White Hart Lane

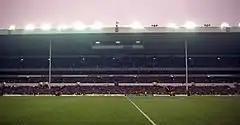
The East Stand in 1991 – the upper part of The Shelf had been replaced by executive boxes, but the remaining standing terraces had not yet been replaced by seats

In 1985, a plan to demolish and rebuild the East Stand was rejected by Haringey Council. In 1988, the club decided to proceed instead with a refurbishment of the East Stand despite objections by fans. The long stretch of raised standing terrace on the East Stand, known by fans as The Shelf, was redesigned to include the installation of executive boxes replacing the upper section of the standing terrace. Work on the East Stand however caused the opening game of the 1988–89 season against Coventry to be postponed a few hours before kickoff. The East Stand was closed that season. Work on the stadium continued in the summer of 1989 and the refurbished East Stand opened on 18 October 1989 for the North London Derby. The cost of the project however, doubled to over £8 million; this, together with other financial problems, would again lead to a change of directors at the club in 1991.